Carley's Mills Schoolhouse

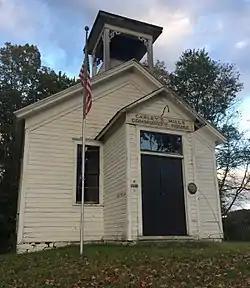

Carley's Mills Schoolhouse is a historic one-room school building located at Hastings in Oswego County, New York. It is a modestly scaled, one story frame building built about 1870. On the rooftop is a hipped roof belfry, which still retains what appears to be the original bell. Also on the property is a cast iron water pump. It ceased being used as a school in 1953.